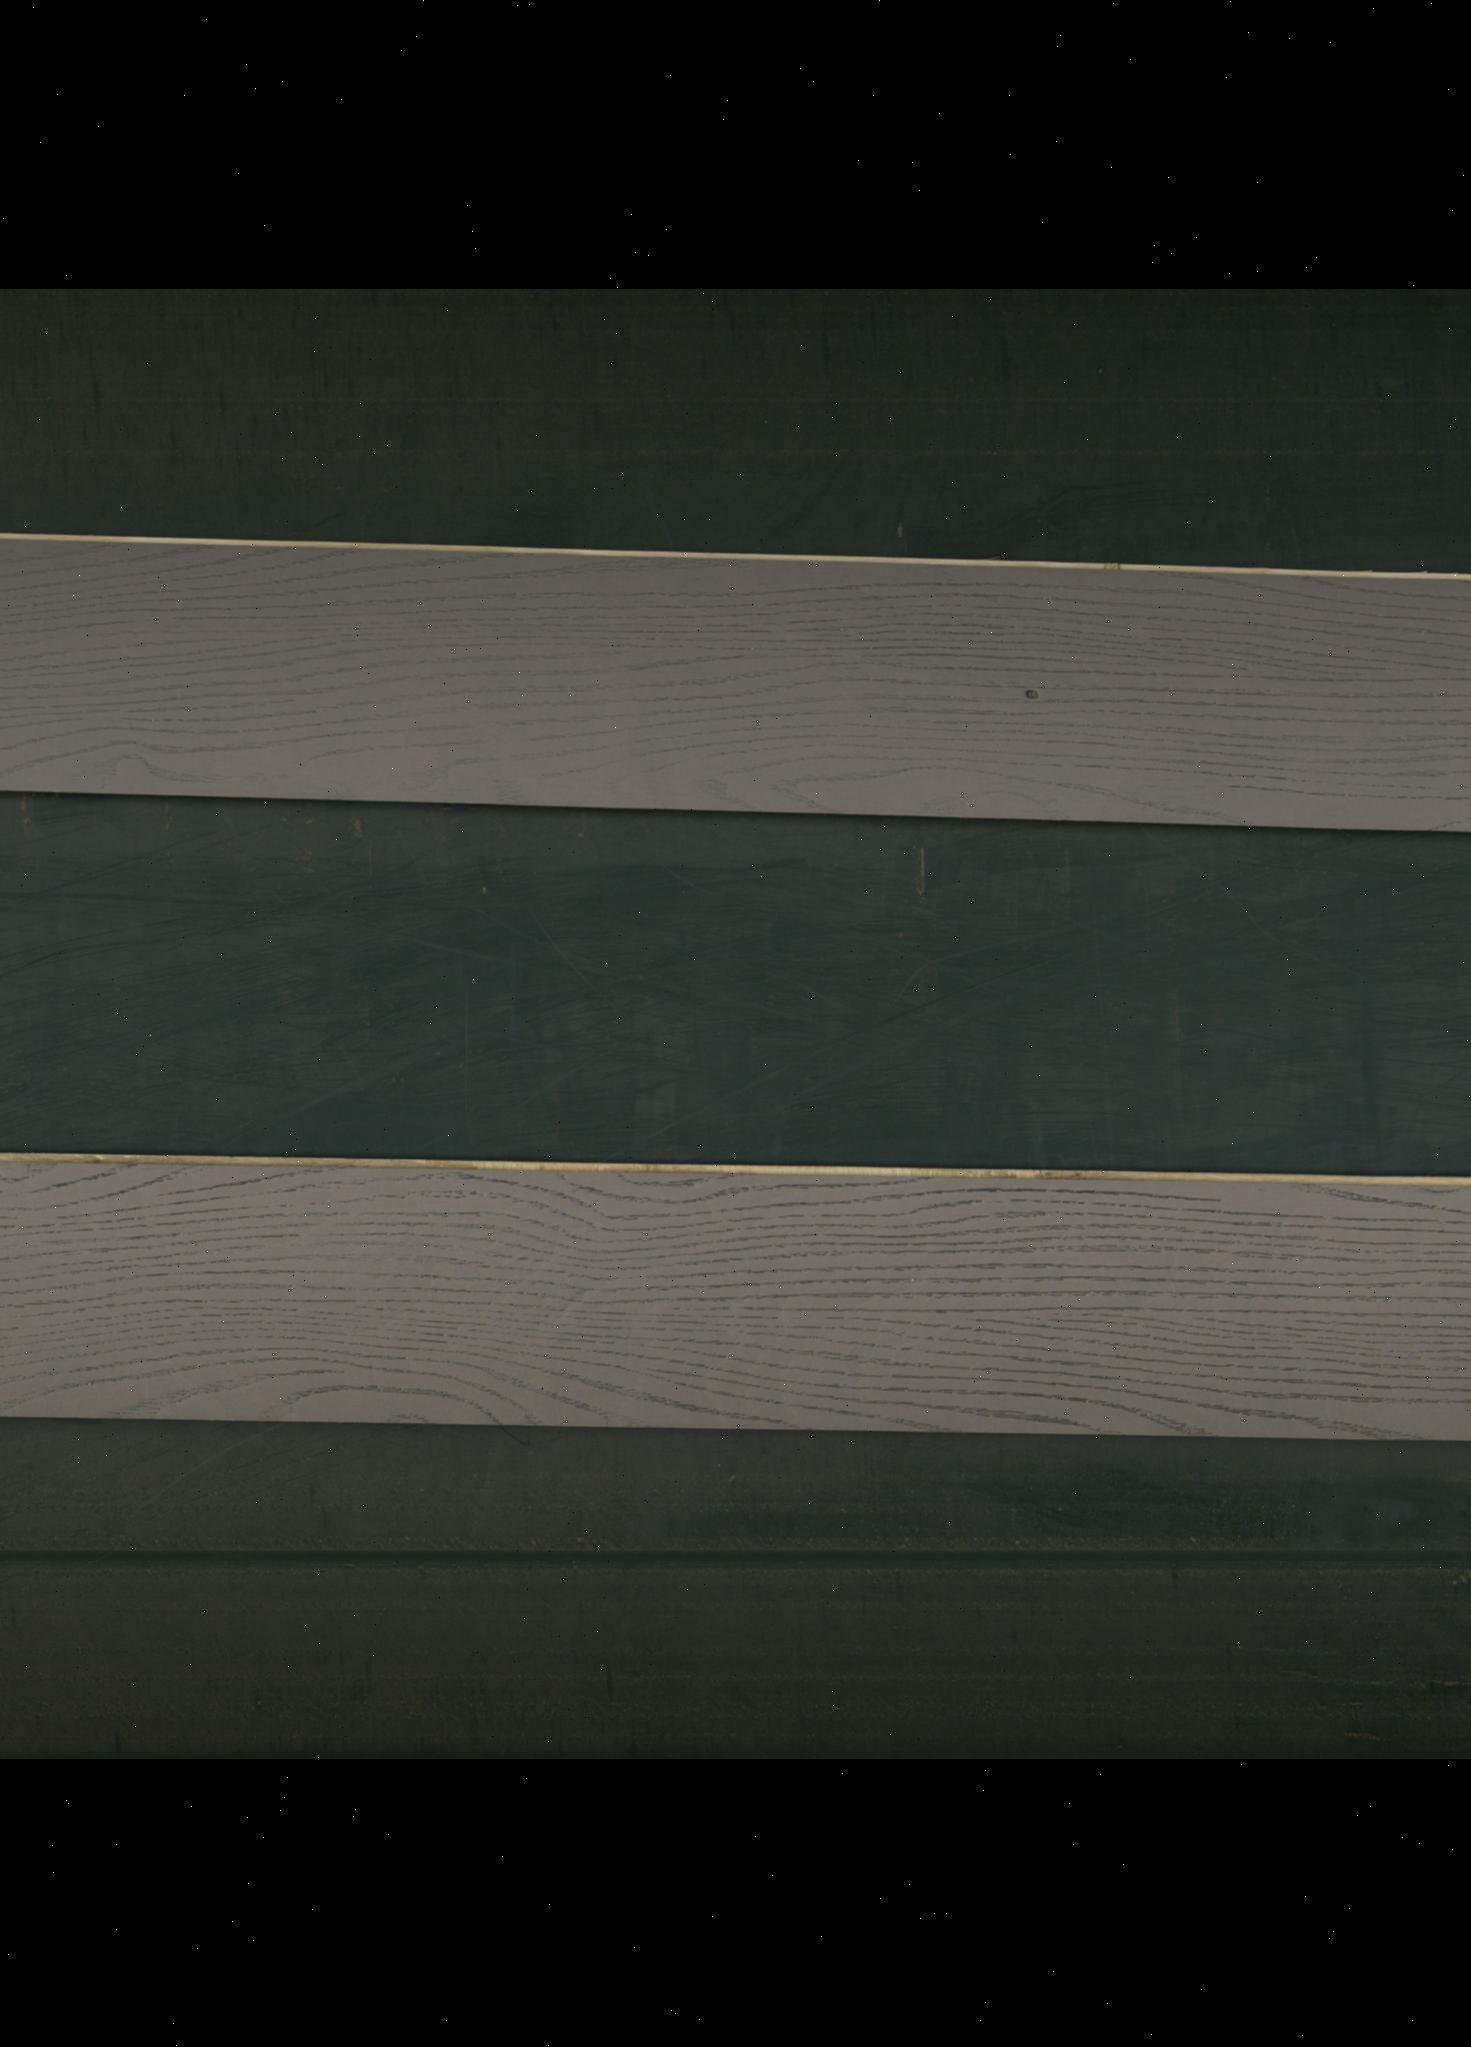
Label: mixers